Atari, Inc.

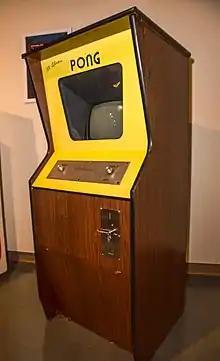
The original Pong upright cabinet

Bushnell began seeking other partners outside of Nutting, and approached pinball game manufacturer Bally Manufacturing, who indicated interest in funding future efforts in arcade games by Bushnell and Dabney if Nutting was not involved. The two quit Nutting and established offices for Syzygy in Santa Clara; at that point not taking a salary yet since they had no products. Bally then offered them a a month for six months to design a new video game and a new pinball machine. With those funds, they hired Al Alcorn, a former co-worker at Ampex, as their first design engineer. Initially wanting to start Syzygy off with a driving game, Bushnell had concerns that it might be too complicated for Alcorn's first game.